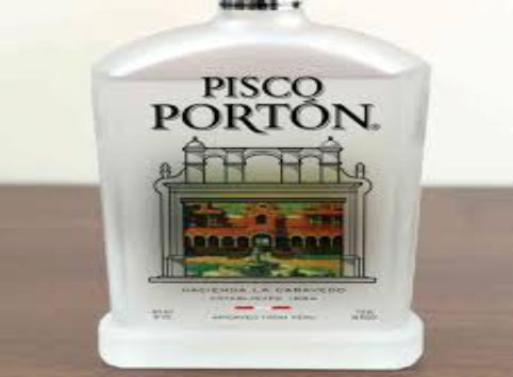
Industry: Food